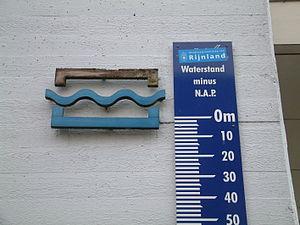
Vakgemaal De Leyens est une station de pompage qui puise l'eau du Zoetermeer d'une surface d'environ 2 250 ha pour qu'il reste au bon niveau. La station de pompage a été construite en 1977. L'origine, elle avait une capacité de 165 m³/min, elle avait trois vis sans fin délivrant de 55 m³/min chacune. En 1992, celle du milieu a été remplacée par une pompe de 80 m³/min. Le volume sonore fut aussi réduit.